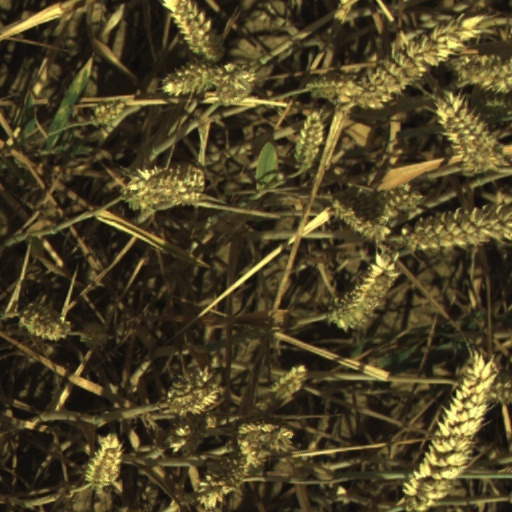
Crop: wheat